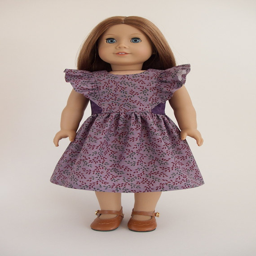
cute purple 40s dress -- with a higher waist could also be 's